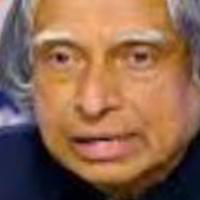
Age group: age 56-65